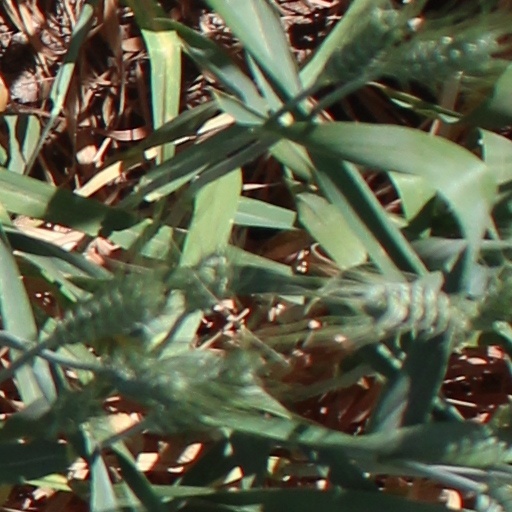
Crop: wheat